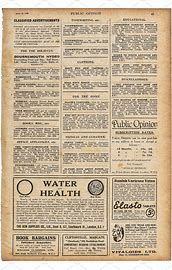
Label: paper